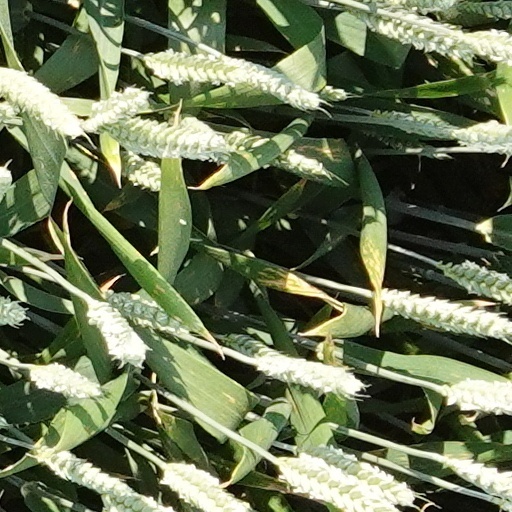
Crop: wheat